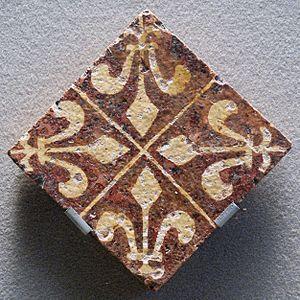
Carreau de pavement à quatre fleurs de lys. Terre vernissée, France, XIVe siècle.
En construction, un carreau, éventuellement suivi d'un nom de matière, désigne un élément carré ou parallélépipédique employé dans différents domaines. Les carreaux employés pour le pavement ou le carrelage sont des éléments en pierre naturelle ou artificielle. Les carreaux de céramique deviennent un support à l'ornementation prisé de beaucoup de cultures et de pays.
La fleur de lys est un motif ornemental.